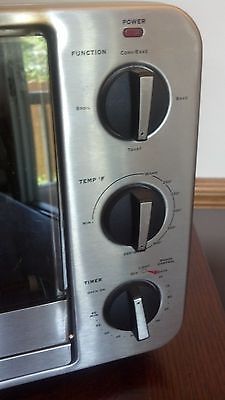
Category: toaster